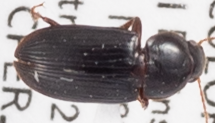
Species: Discoderus parallelus
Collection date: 2018-06-21
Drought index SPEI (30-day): -0.572
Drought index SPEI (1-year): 0.128
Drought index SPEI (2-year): -0.288